Long Point (Cape Cod)

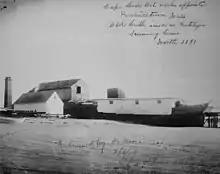
Cape Cod Oil Works, 1891. An old ship hull was the fertilizer screening room.

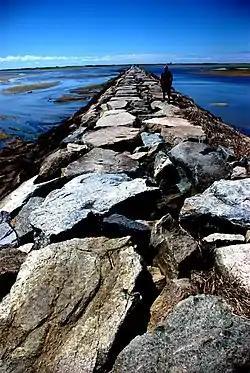
The Long Point Dike, a permeable breakwater, built in 1911. Wood End Light on horizon (above man's head); Long Point Light is to the left (not shown)

In 1873, a lighthouse inspection revealed that the original wooden light – whose unique architectural design came to be known as a "Cape Cod style lighthouse" – had deteriorated to such a poor condition that it might be destroyed by a strong storm. In 1875, that light was replaced with the brick tower that stands today.